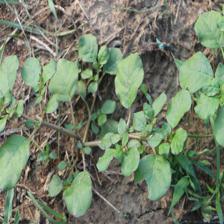
Label: BroadLeafWeed